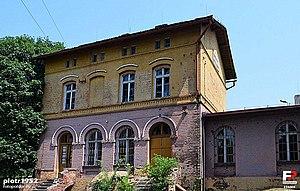
Bierawa est une localité polonaise et siège de la gmina de Bierawa, située dans le powiat de Kędzierzyn-Koźle en voïvodie d'Opole.